Fritz Schösser

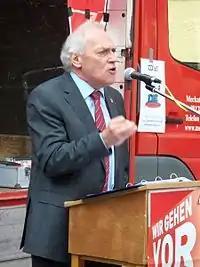
Schösser in May 2010

Fritz Schösser (24 June 1947 – 28 May 2019) was a German politician for the Social Democratic Party (SPD). He was the chairman of the Trade Union Confederation (DGB) in Bavaria from 1990 and 2010. From 1992 to 1994, he was a member of the Bavarian Senate, after which he became a member of the Landtag of Bavaria. In 1998, Schösser was elected to the national Bundestag, serving until 2005.